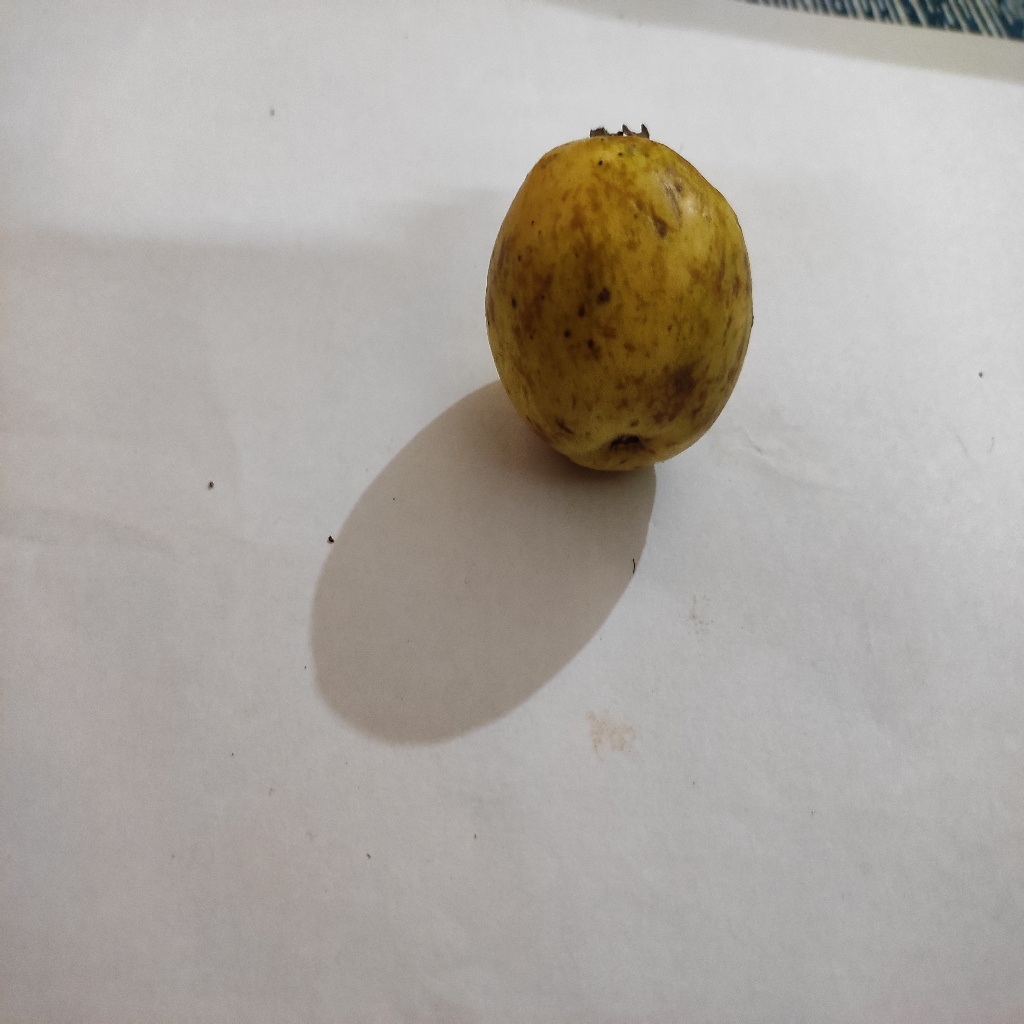
Crop: guava
Quality class: Class_B